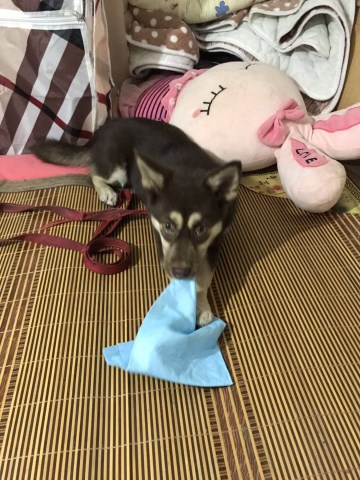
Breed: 1160-n000003-Siberian_husky